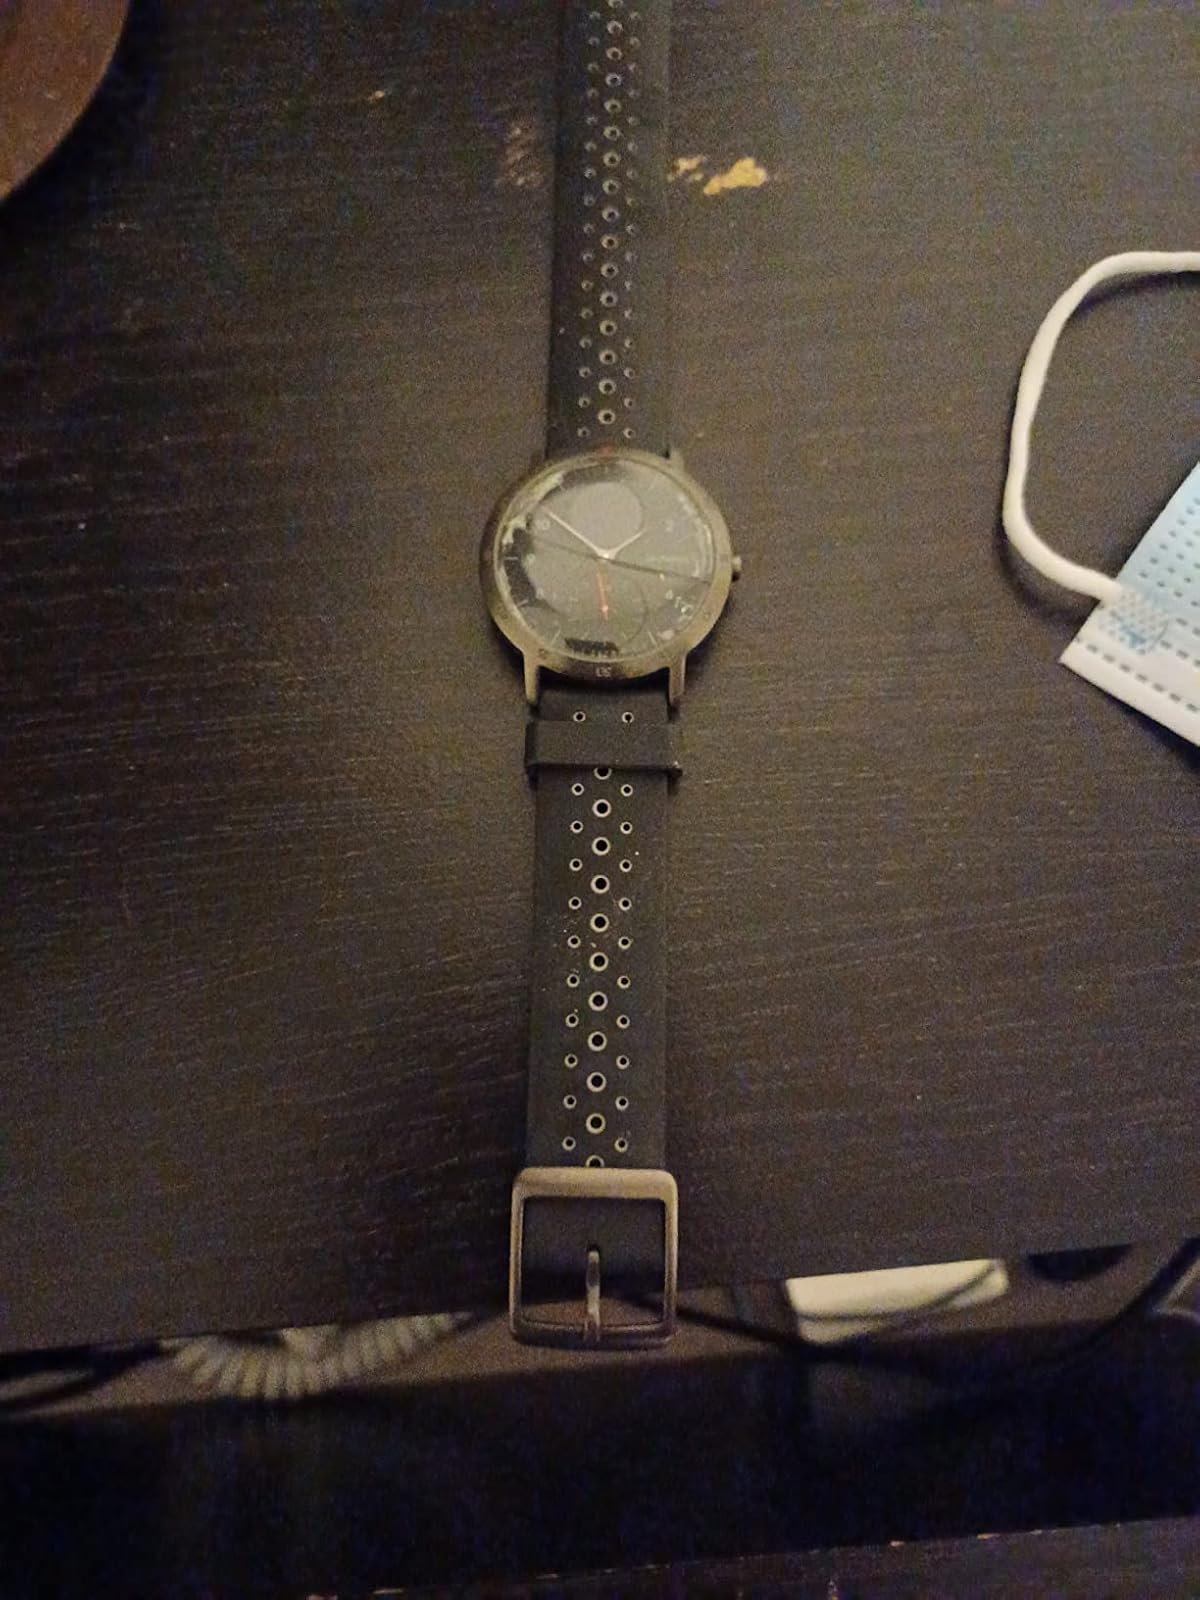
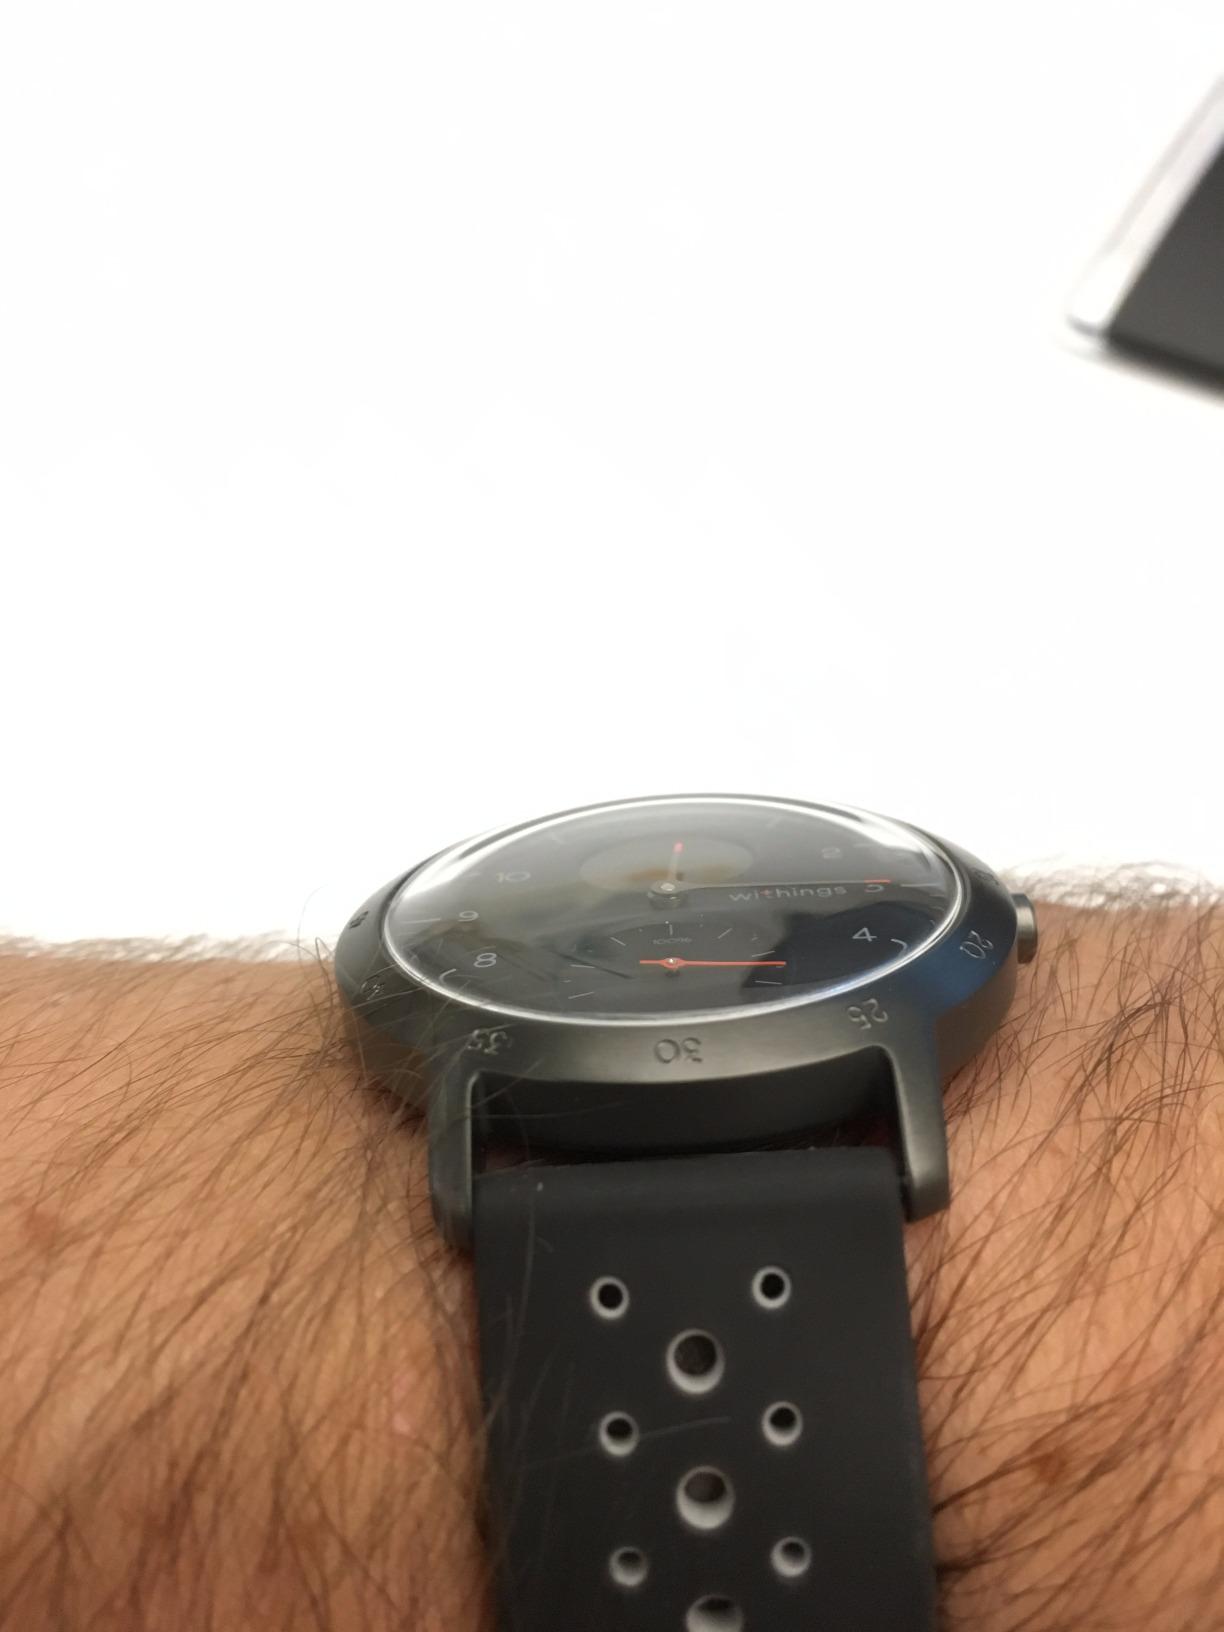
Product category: smartwatch
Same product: yes